The Doctor and Student

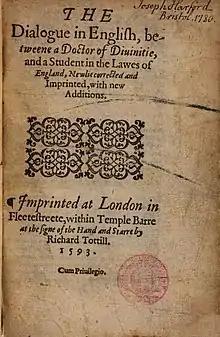
Cover page of a 1593 edition of "The Doctor and Student", printed by Richard Tottel. Collection of the British Library.

The Doctor and Student: Or Dialogues between a Doctor of Divinity and a Student in the Laws of England is a legal treatise by Christopher St. Germain, first published in the early 16th century. As its name suggests, the work is structured as a set of dialogues between the eponymous doctor, a doctor of divinity; and a student of the English common law. "Doctor and Student" explores the relationship between the common law and equity and distinguishes a number of sources of legal principles. It was an important text for English law students at least until William Blackstone's "Commentaries on the Laws of England" was published in the mid-18th century.